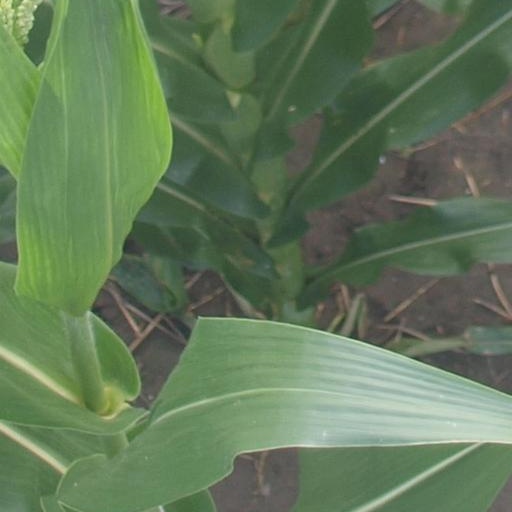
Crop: maize; corn